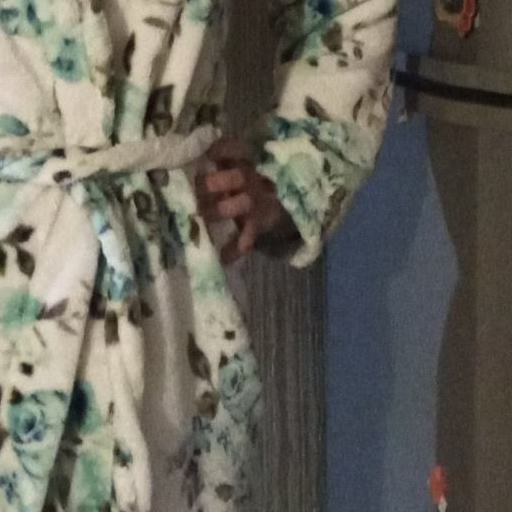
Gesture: no_gesture